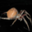
Label: spider